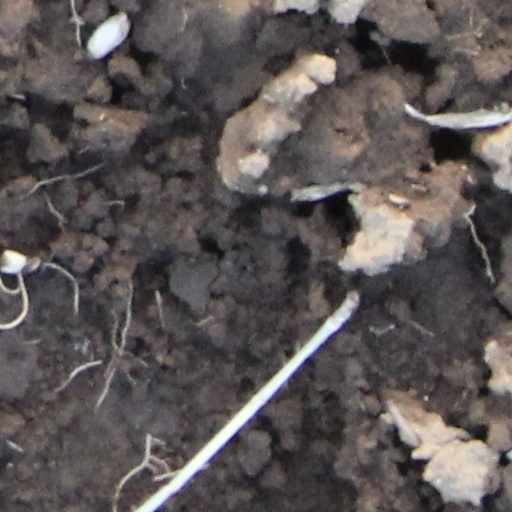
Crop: wheat